Supernatural season 3

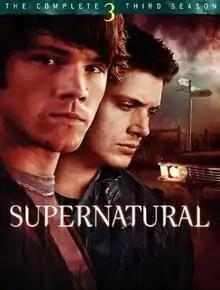
DVD cover art

The third season of "Supernatural", an American dark fantasy television series created by Eric Kripke, premiered on October 4, 2007, and concluded on May 15, 2008. Traveling throughout America, protagonists Sam (Jared Padalecki) and Dean Winchester (Jensen Ackles) use their father's journal to help them carry on the family business—saving people and hunting supernatural creatures. The season begins with the brothers tracking down the demons released from Hell in the previous season finale. They become allies with a demon named Ruby (Katie Cassidy), who claims to know a way to release Dean from his demonic pact—he had sold his soul to a demon and was given a year to live in exchange for Sam's resurrection—and wants to protect them from the new demonic leader Lilith. As Dean's deadline approaches, their efforts are further hindered by Bela Talbot (Lauren Cohan), a professional thief of occult items who is often at odds with the Winchesters.